Gevaot

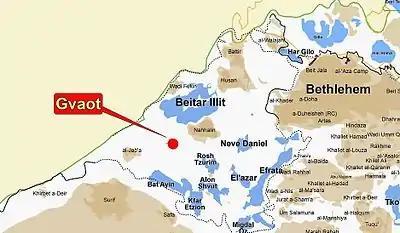
Map

Gevaot is an Israeli outpost located in the West Bank, in the westernmost area of the Gush Etzion settlement bloc. It is named for the hills (gevaot in Hebrew) from which Balaam spoke, according to Numbers 23:9, just like the neighbouring settlement Rosh Tzurim.